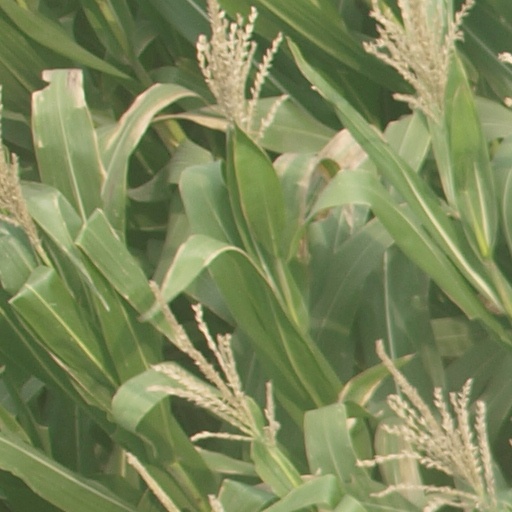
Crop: maize; corn